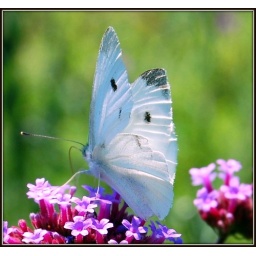
This close-up of a white butterfly was taken at Blue Heron farm in Lincoln, Massachusetts.